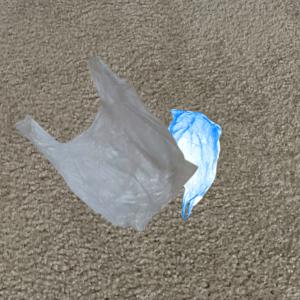
Label: plasticbags